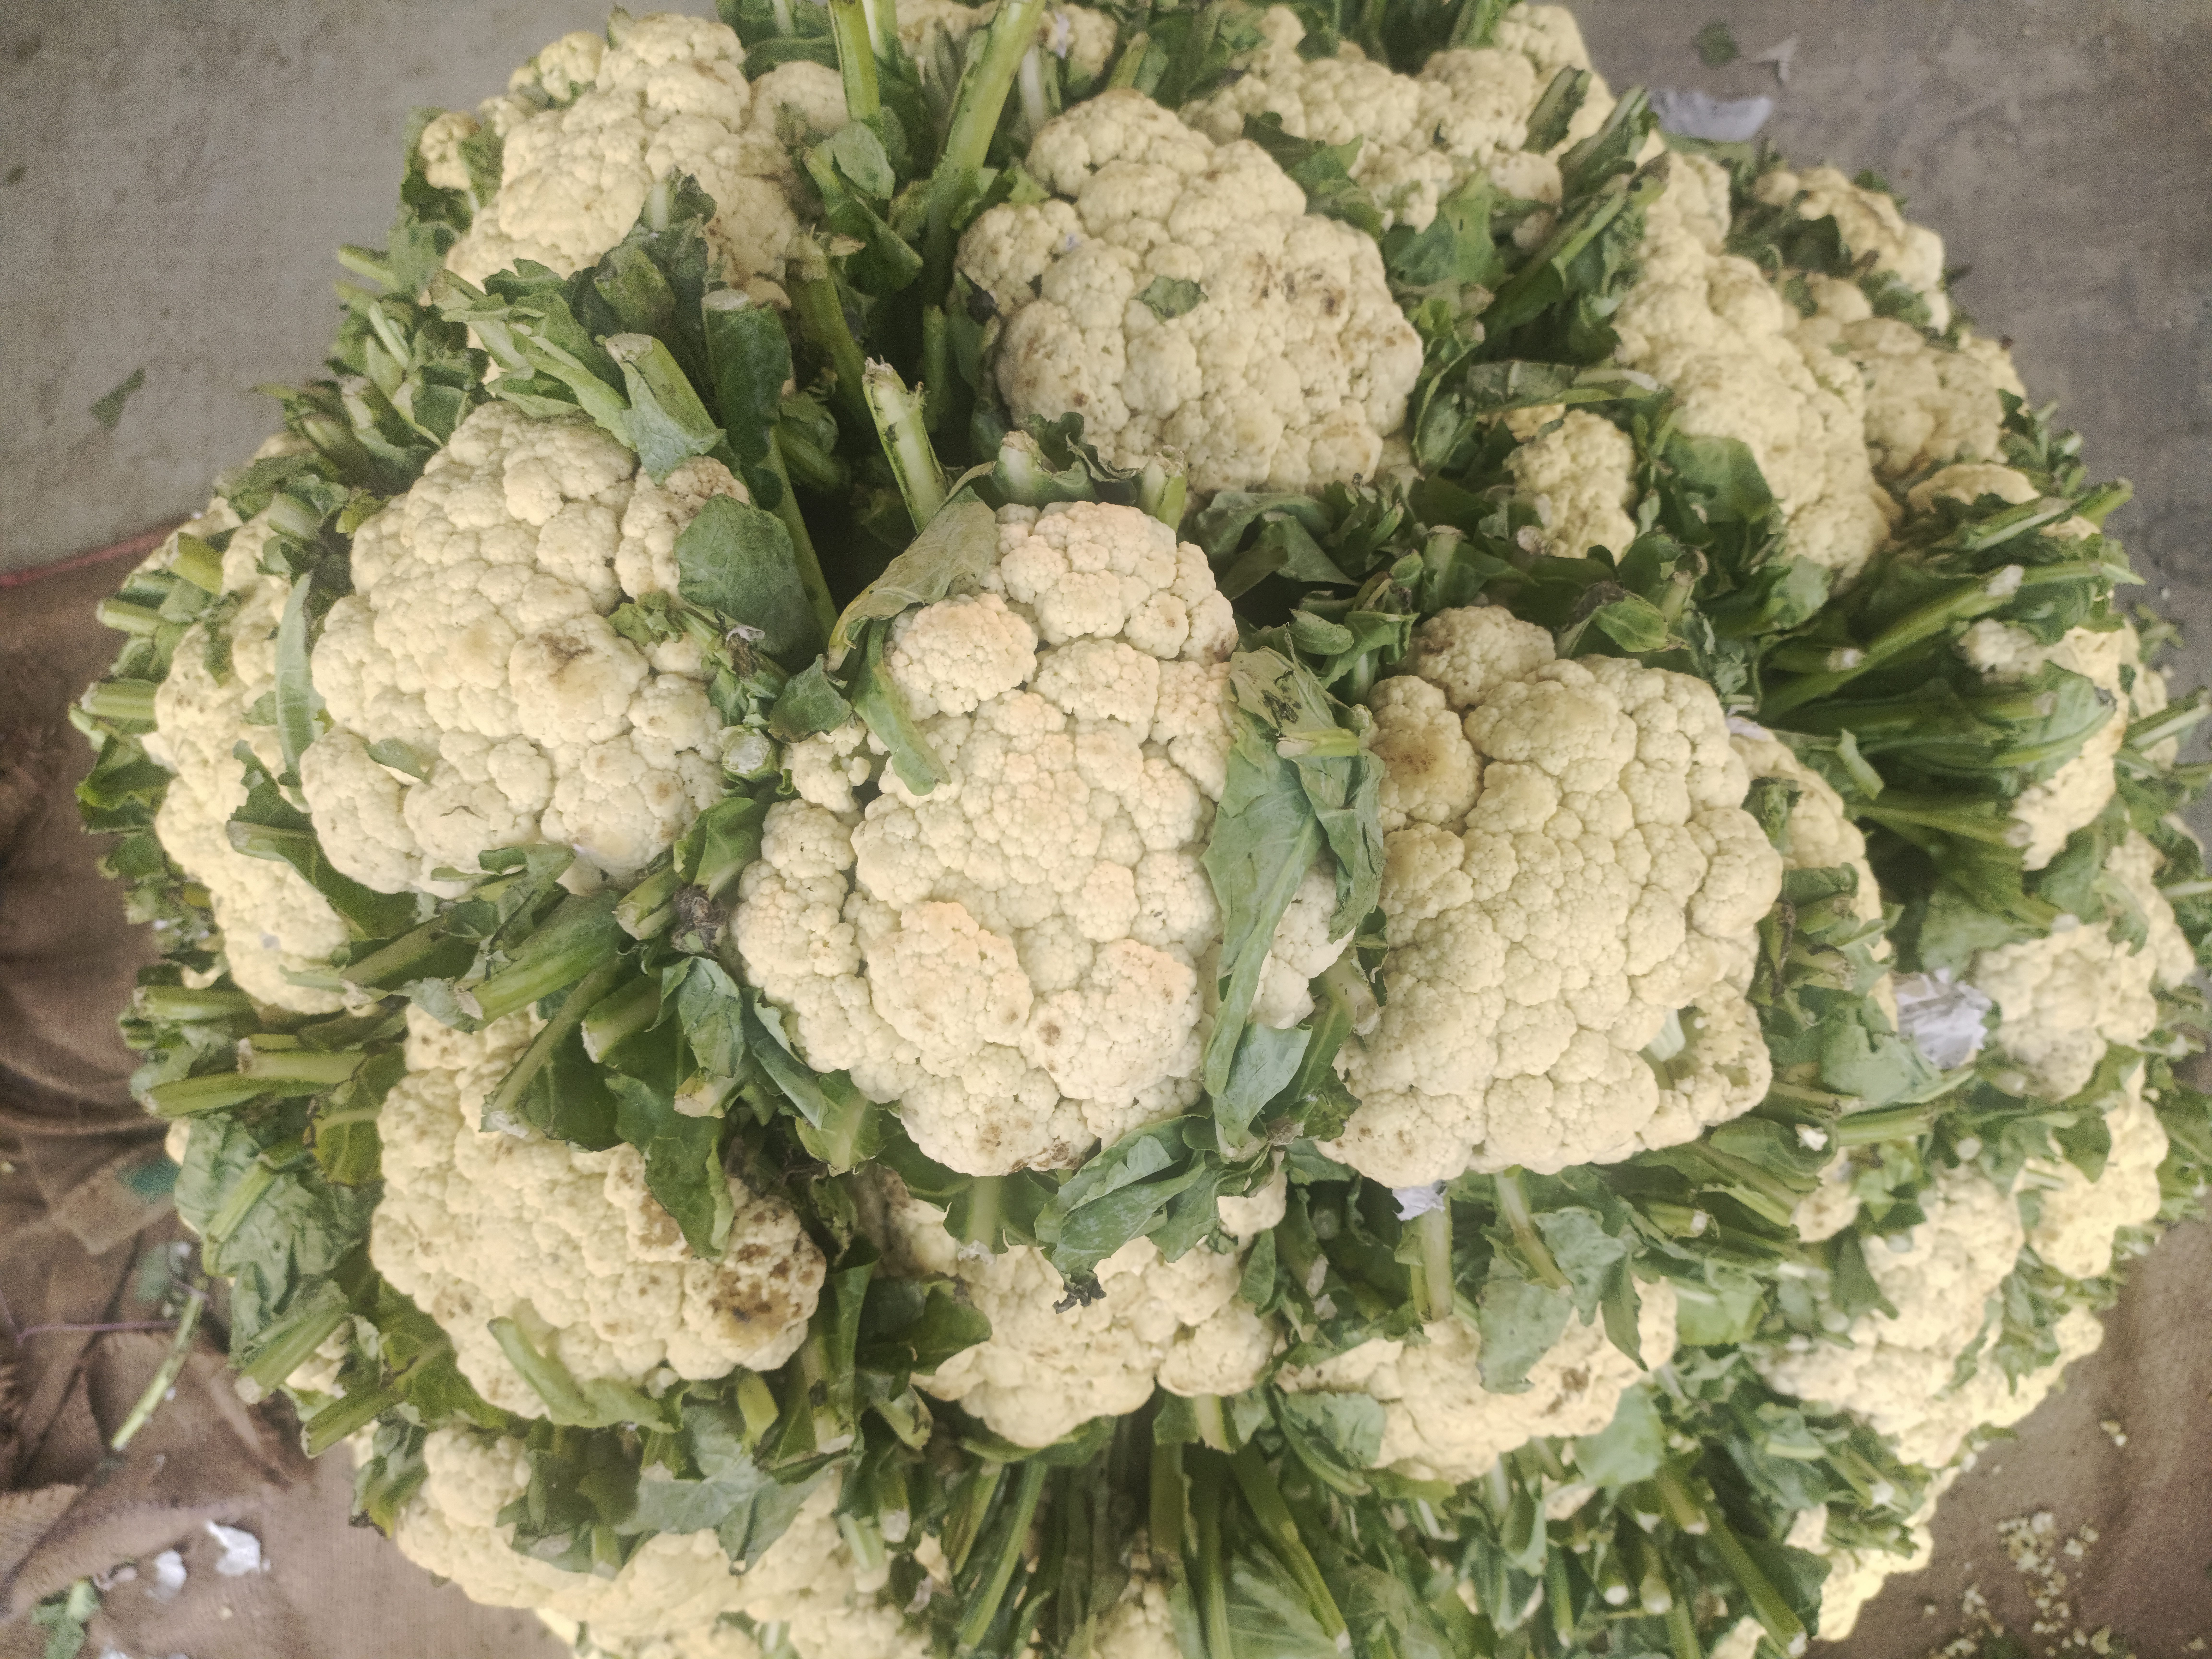
Label: Brassica oleracea